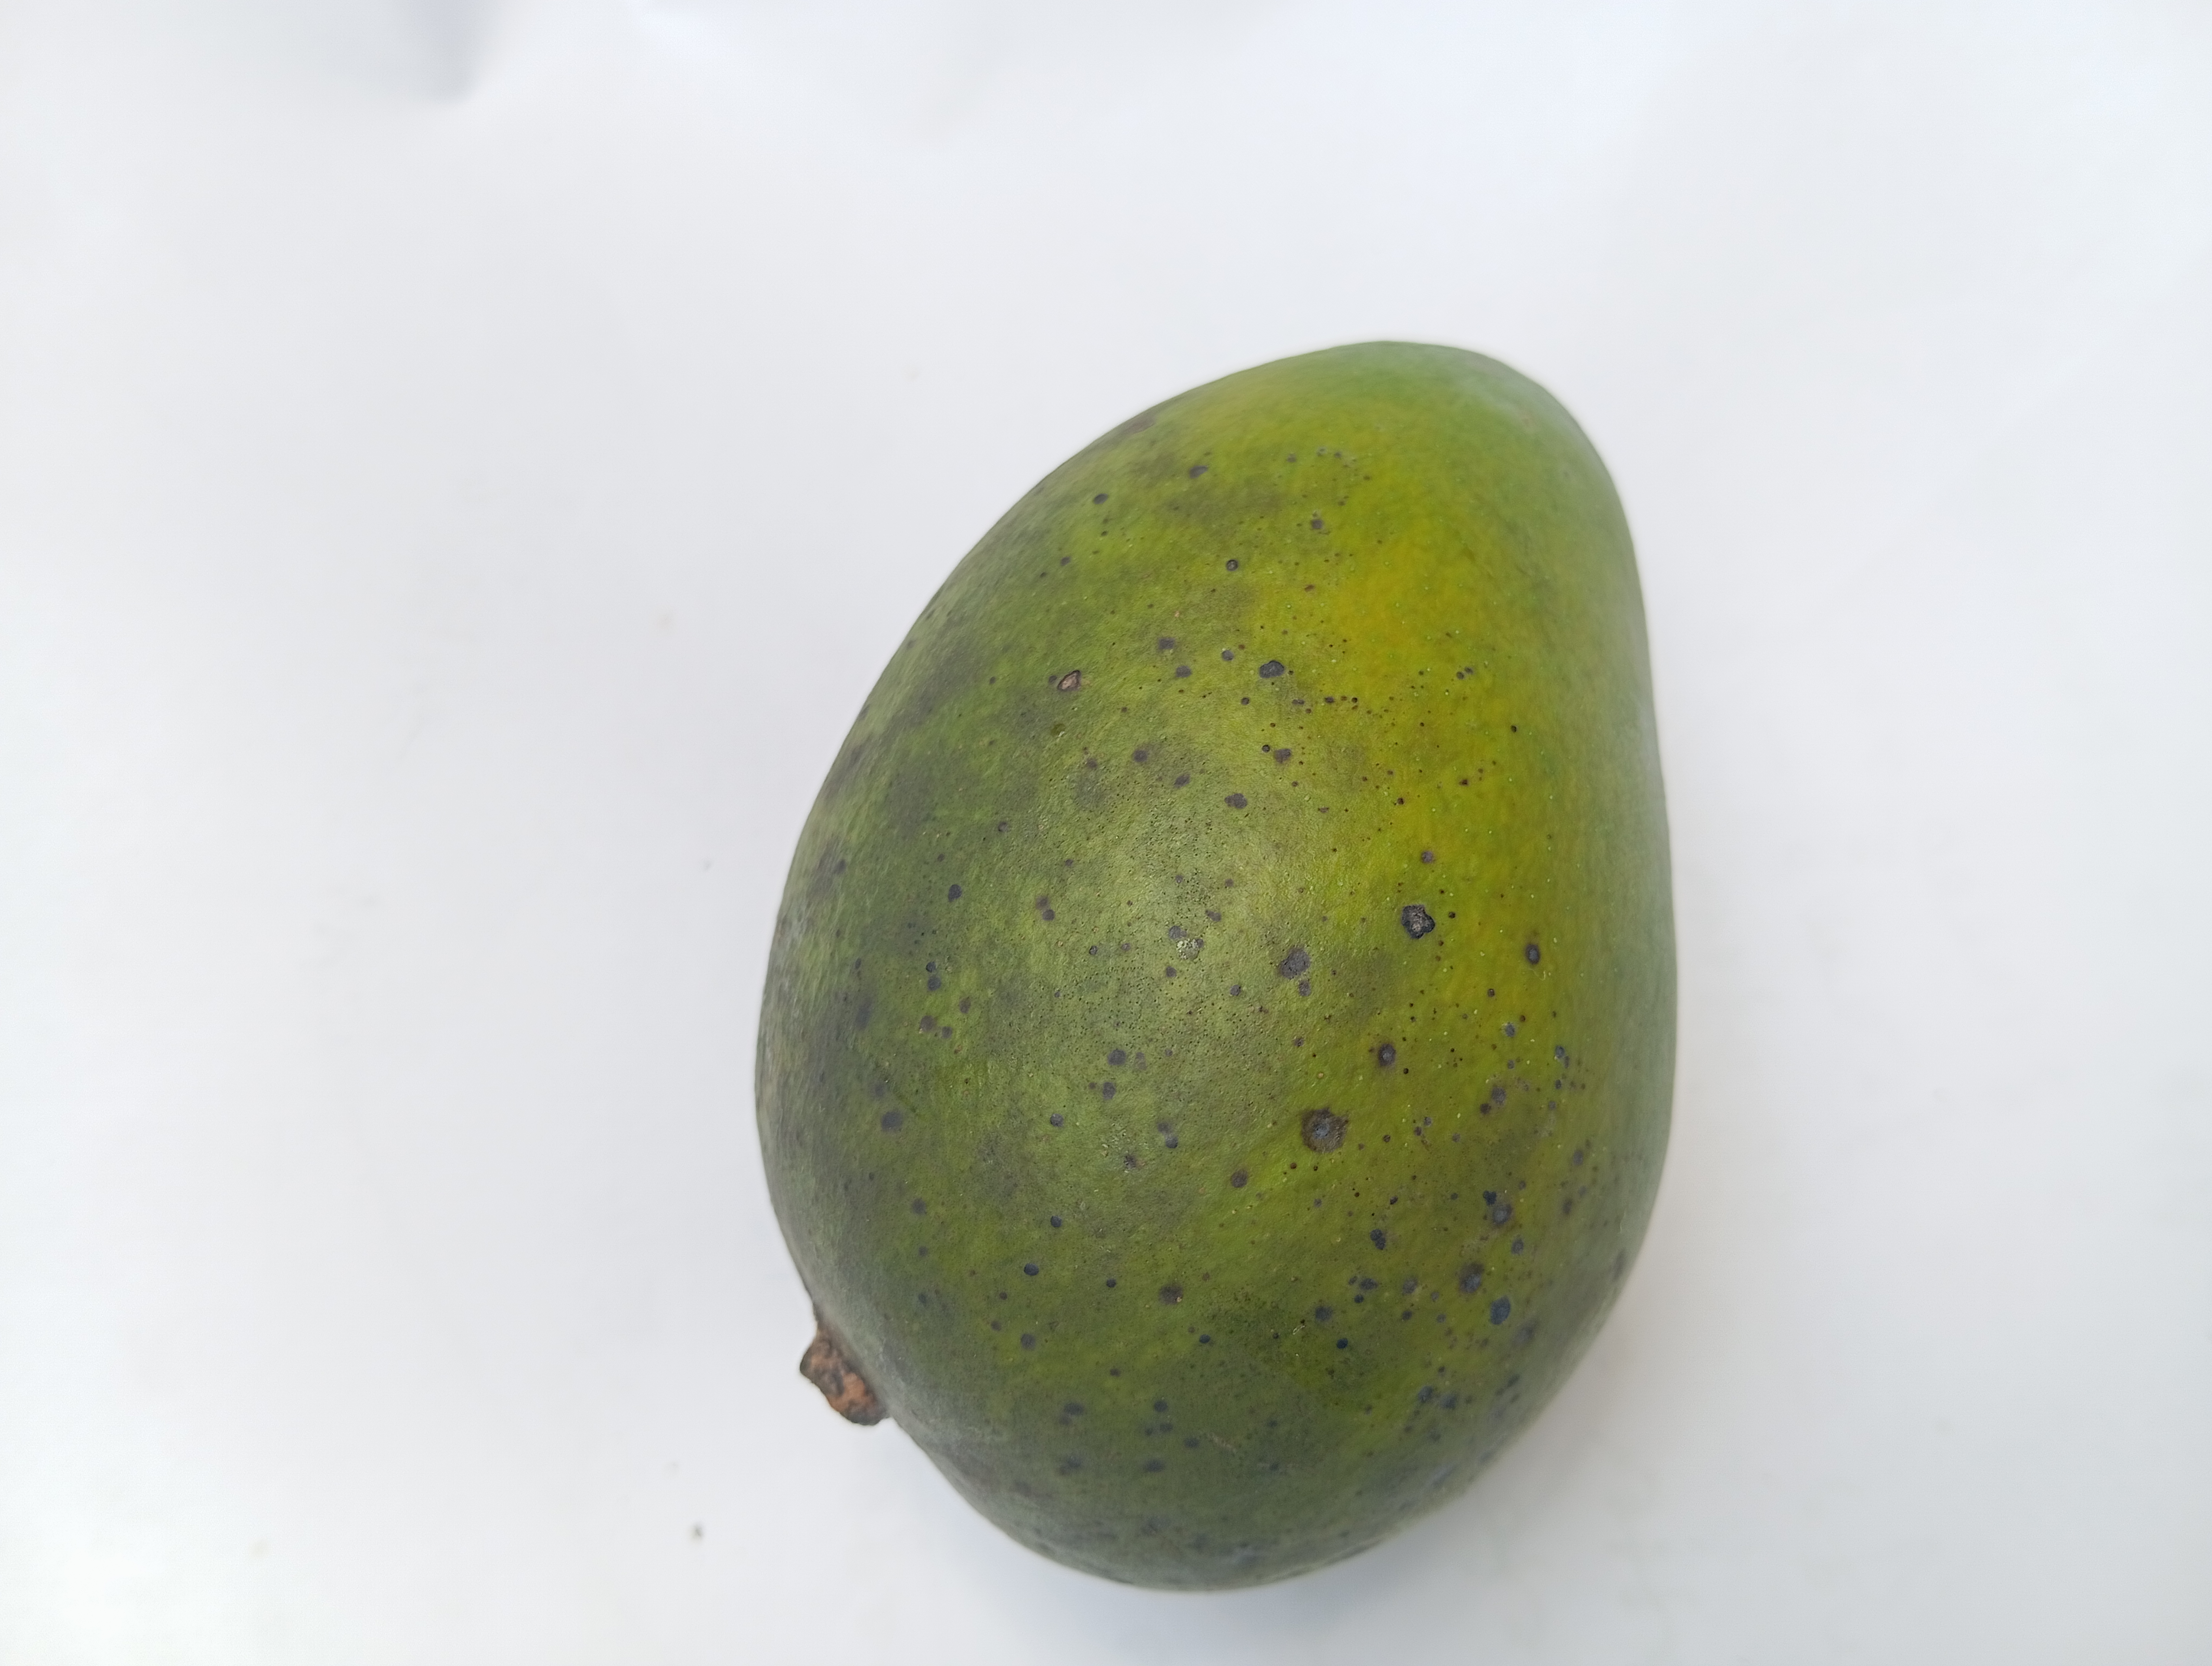
Mango variety: Harivanga